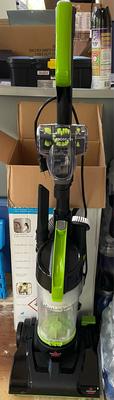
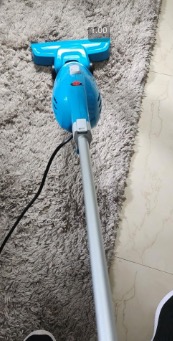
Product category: items_vacuum
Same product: no